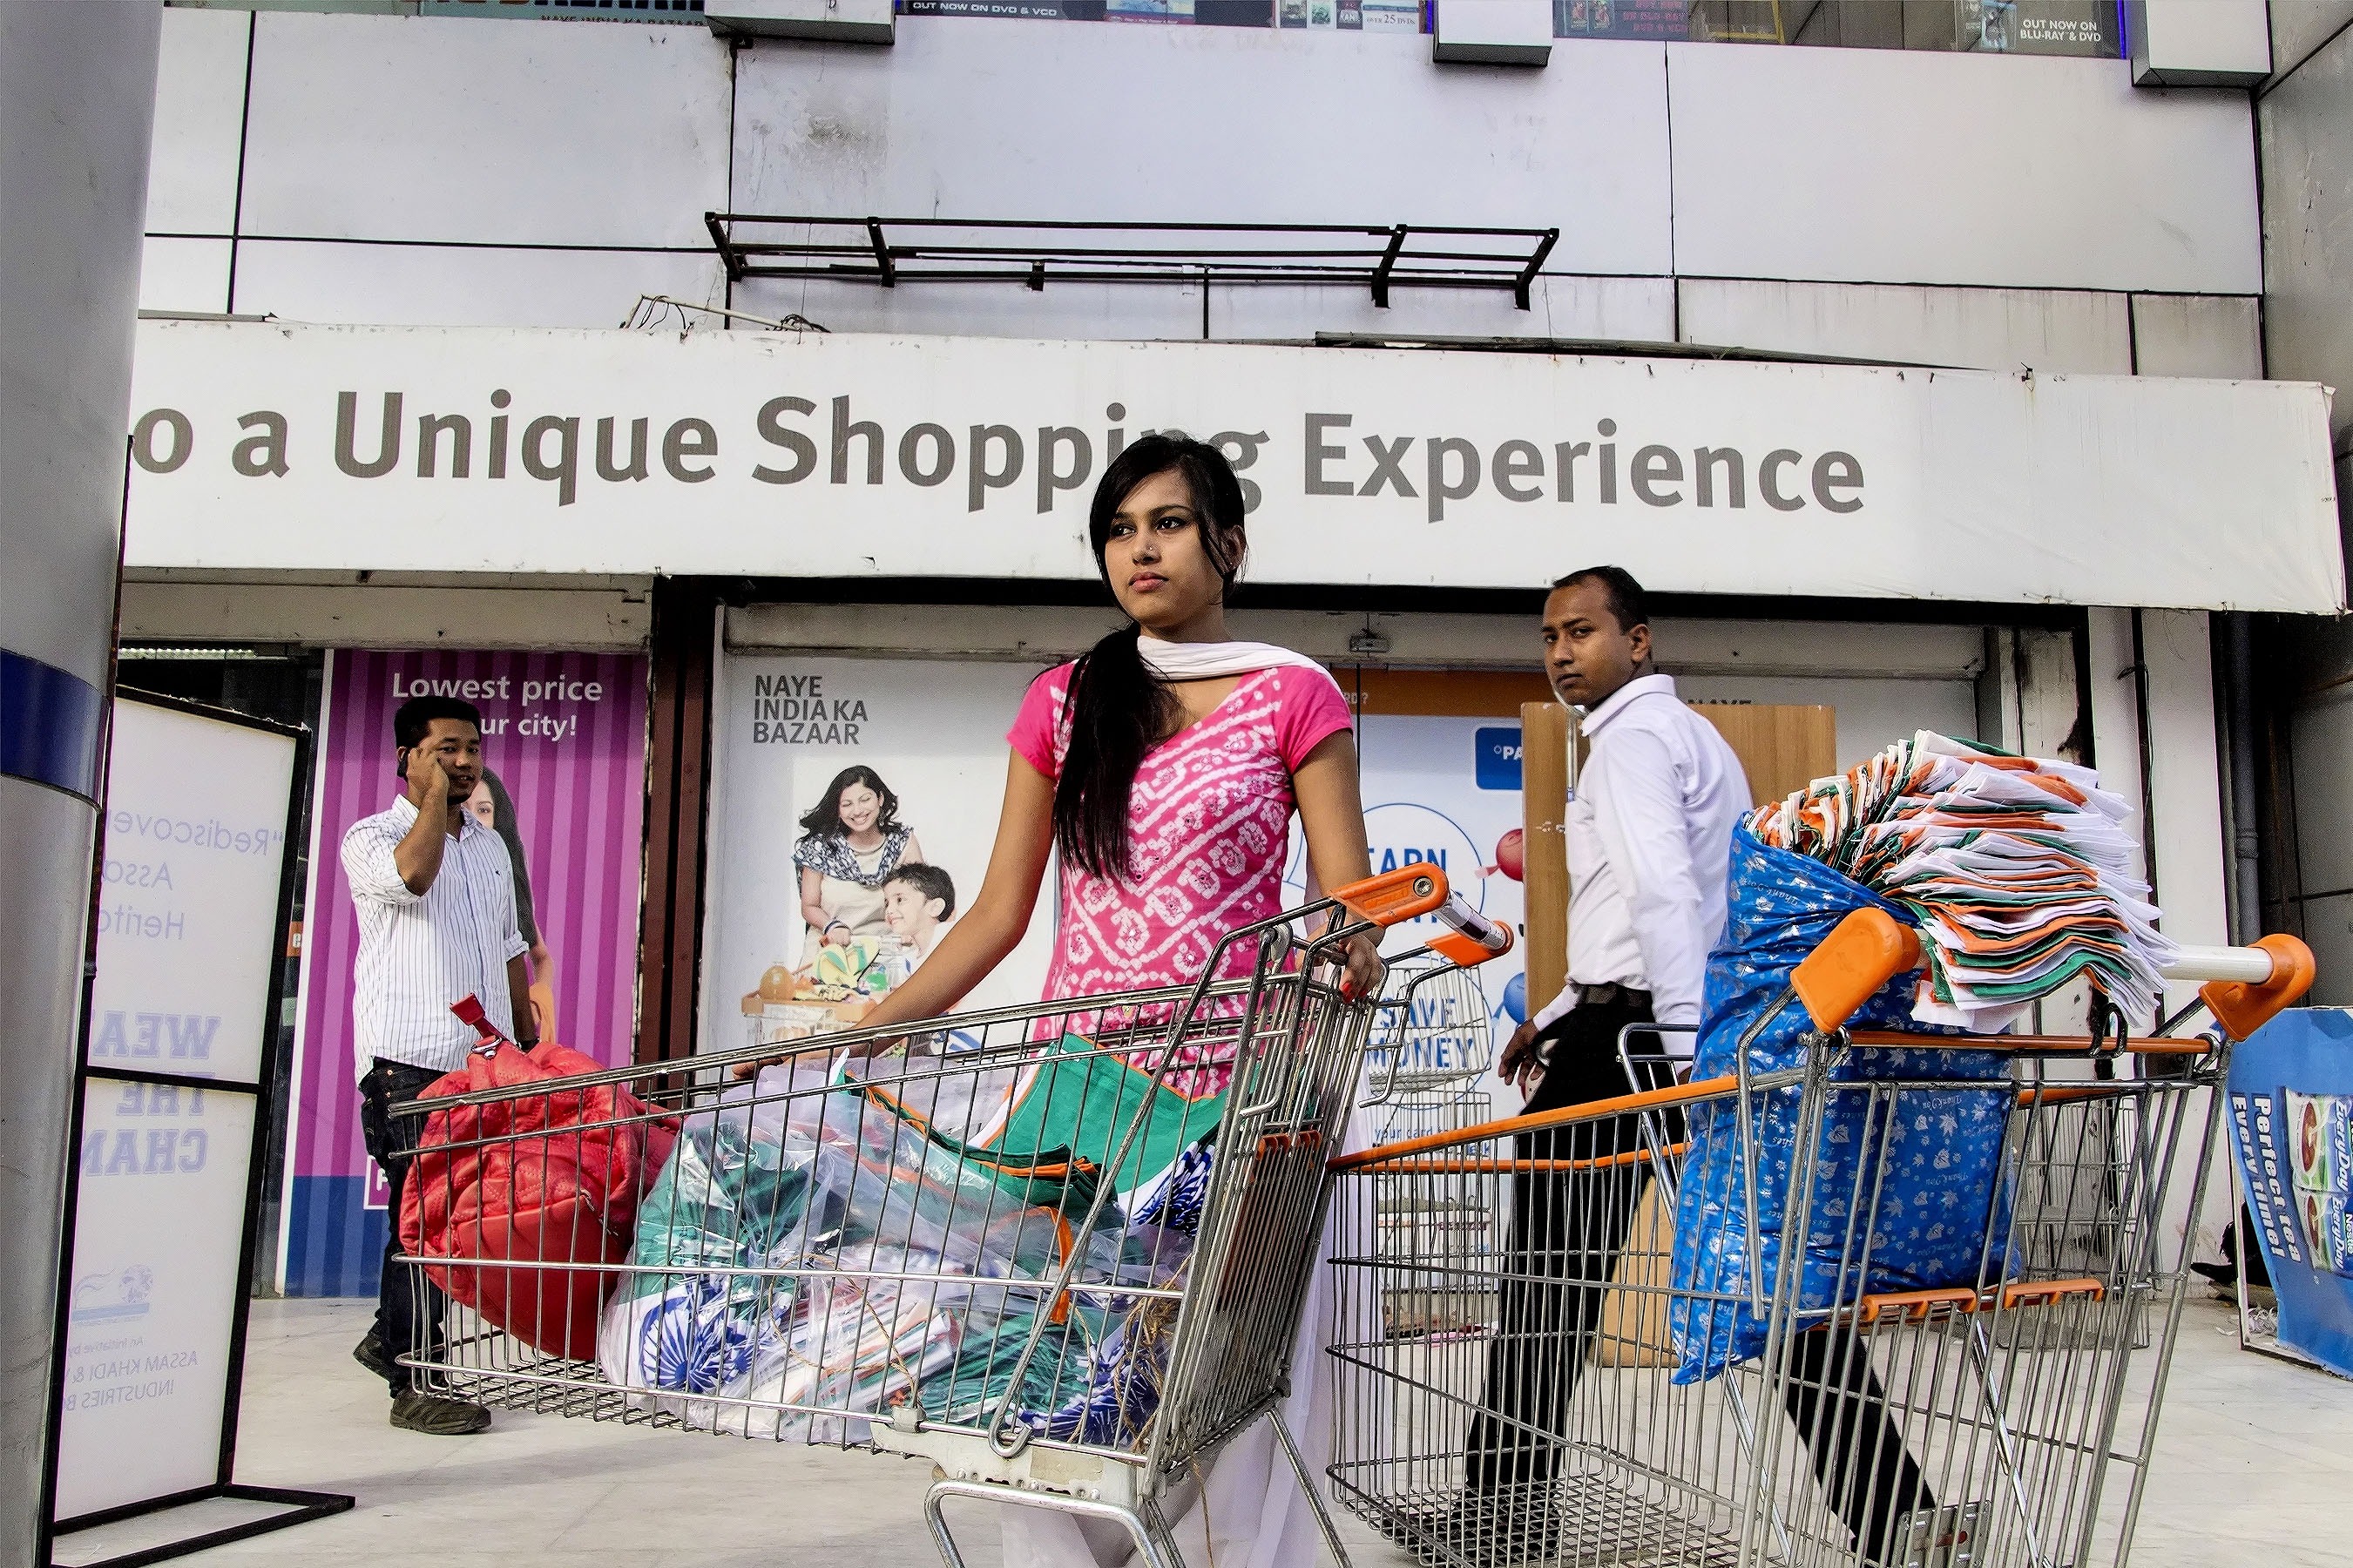
man, people, woman, cart, shop, fashion, shopping, india, caddy, shopping cart